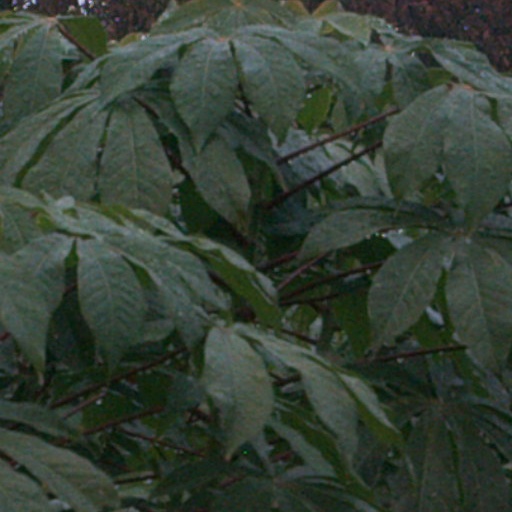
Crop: cassava